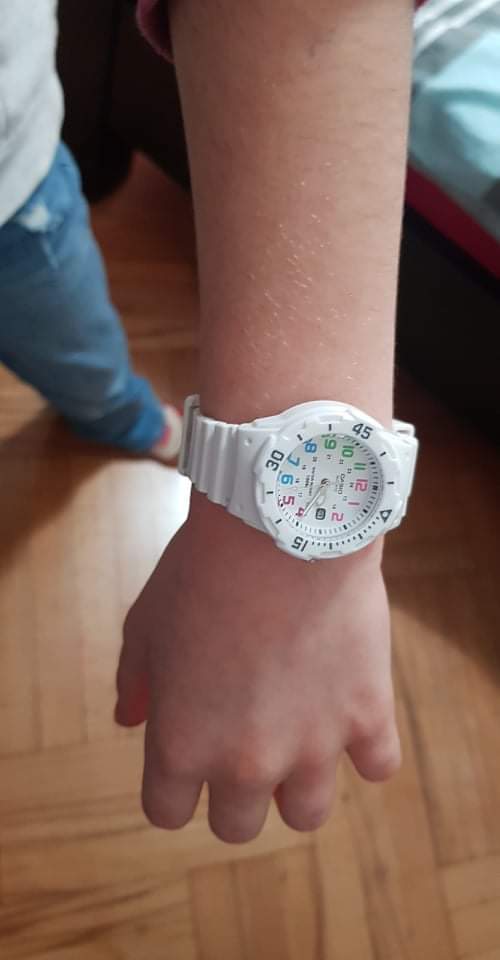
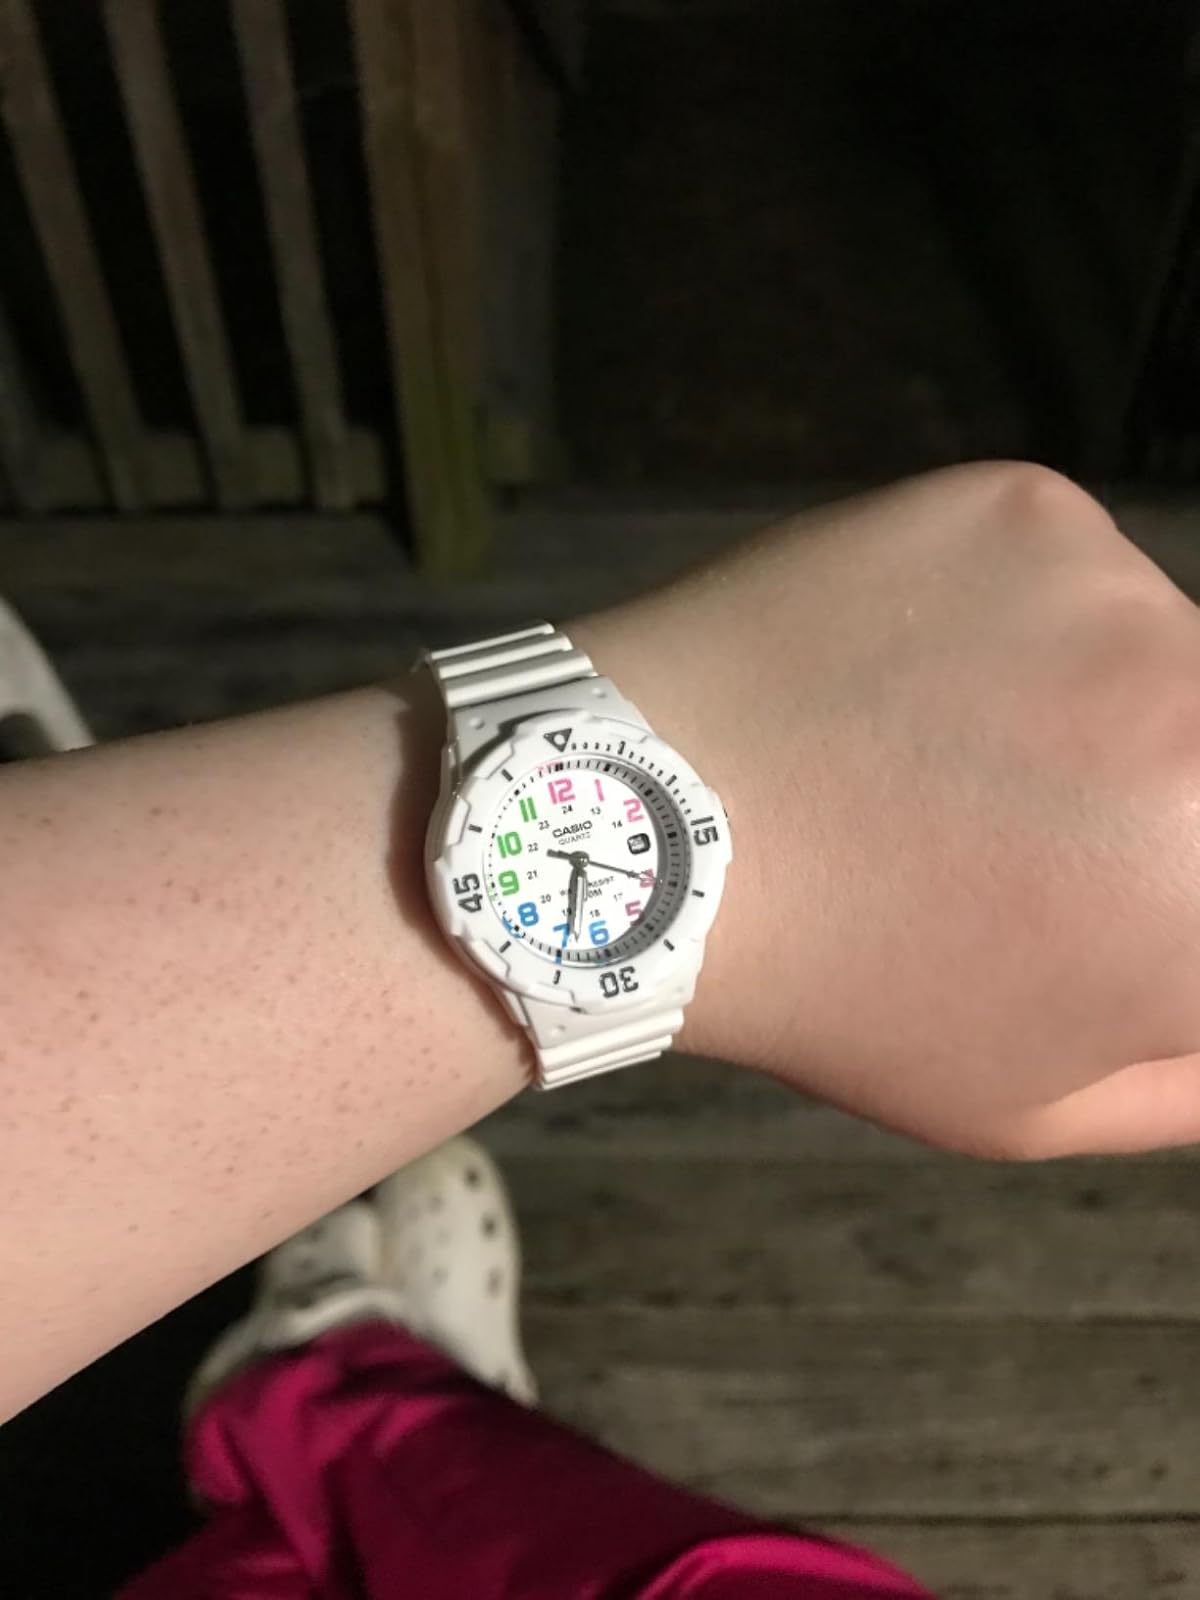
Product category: accessories_watch
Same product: yes